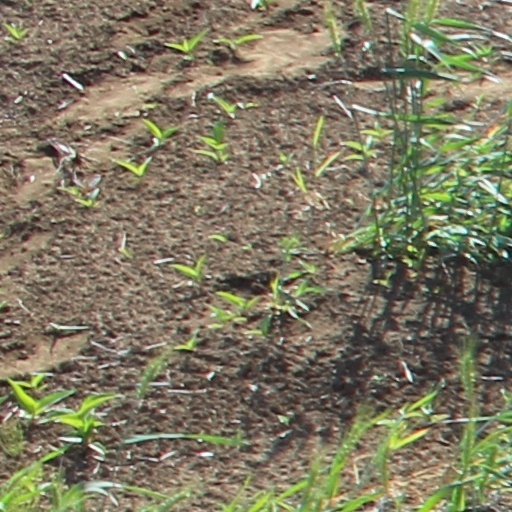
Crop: wheat